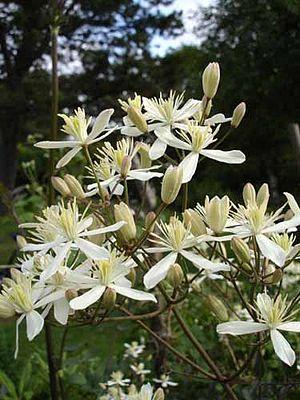
Cette liste de Tracheophyta de Bosnie-Herzégovine, ainsi que d’espèces introduites est un aperçu incomplet d’espèces de mousses, de fougères, de gymnospermes et d’angiospermes citées dans la littérature disponible en langues bosniaque, croate, serbe et serbo-croate. Cet aperçu n’inclue pas des espèces cultivées ni celles occasionnellement introduites.